Lucy Charles-Barclay

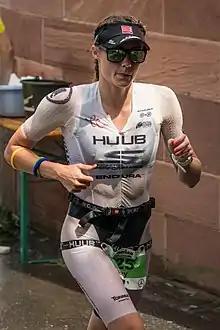
Lucy Charles-Barclay at the 2017 Ironman European Championship in Frankfurt

Lucy Charles-Barclay (born 15 September 1993) is an English professional triathlete specialising in the Ironman and 70.3 ("half-Ironman") distances. She is the 2023 World Ironman champion and the 2021 World Champion in the 70.3 discipline, both under the authority of the World Triathlon Corporation. In between, she won the World Triathlon Long Distance Championships in 2022. In 2023, she broke the course record for the iconic Kona Ironman course.